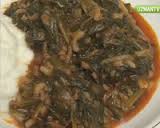
Yemek: ispanak